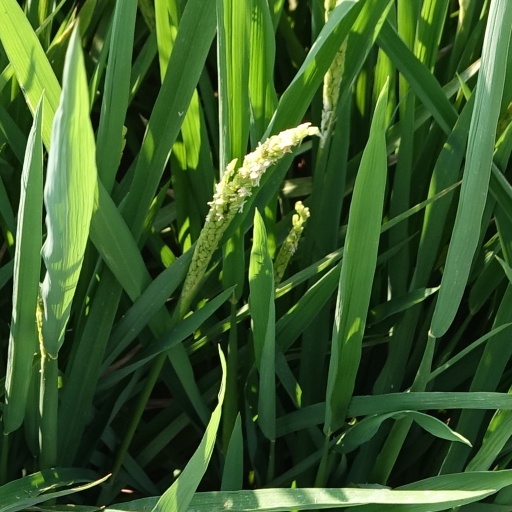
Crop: rice